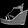
Label: Sandal